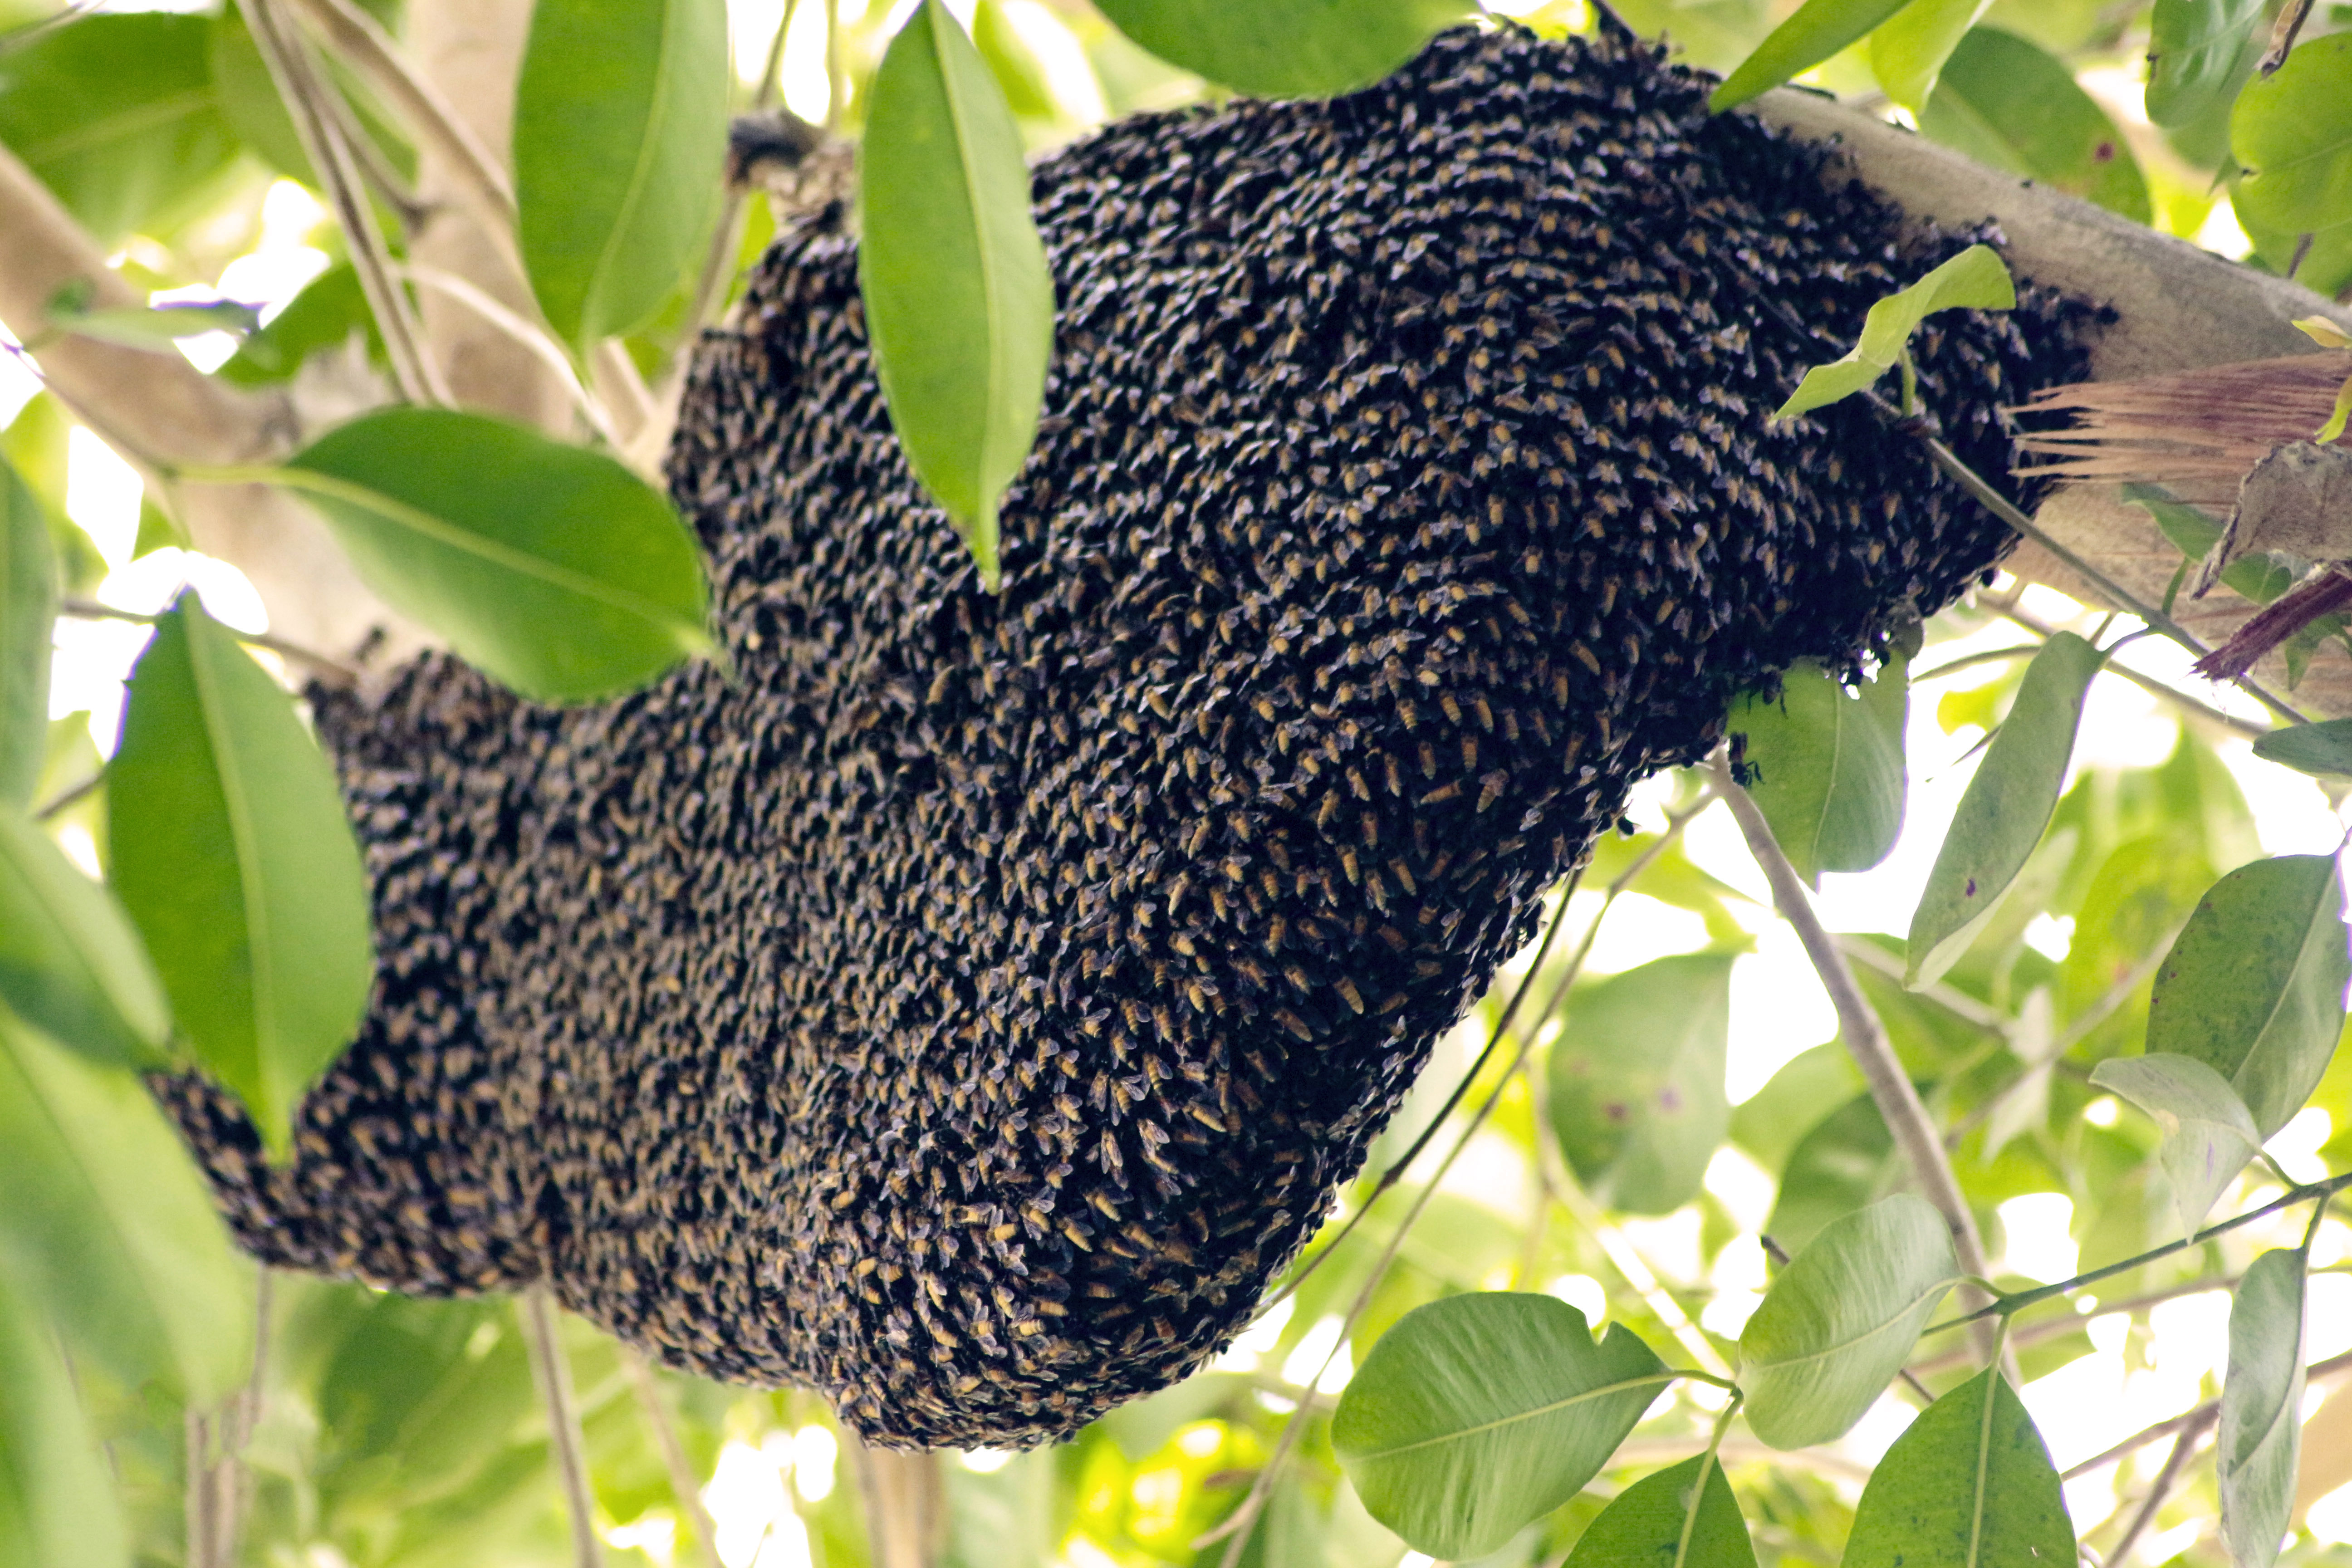
bee, hive, tree, daylight, nature, insect, membrane winged insect, pollinator, honeycomb, invertebrate, beehive